New England Patriots

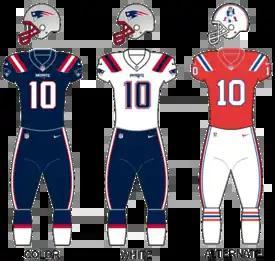
The primary uniforms worn by the Patriots in the post-dynasty era from 2020–present, with the red throwback returning for use starting in the 2022 season, due to the NFL reverting their helmet policies. Silver pants were added to kit in the 2022 season as an alternate look, and were used entirely for the last half of the 2024 season.

In 2000, the Patriots then became one of the few teams at the time to drop the rounded numbers and switch back to block numbers. The shade of blue was switched for the first time in the franchises' history, from royal to nautical blue. The jerseys once again had the number on the shoulders while the logo moved back to the sleeves. "New Century" silver stripes were also added to the home jersey, with nautical blue stripes appearing on the away jersey. The Patriots, unsatisfied with the 1990s white-on-silver road look, also took the opportunity to introduce blue pants to be worn with the white jersey, offering a better contrast. To better match the blue pants, the number on the white jersey was switched from red to blue.